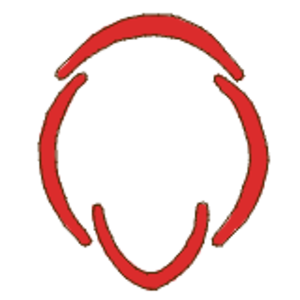
La préfloraison est la disposition entre elles des pièces florales d'un verticille du périanthe dans le bouton floral juste avant l'épanouissement de la fleur. Elle désigne aussi un stade dans le cycle annuel d'une plante, correspondant aux fleurs avant l'épanouissement, stade entre la montaison et la floraison. Linné avait employé dans ce sens le terme estivation qui est aujourd'hui réservé à la manière dont sont disposées les sépales, les uns par rapport aux autres, dans le bouton.